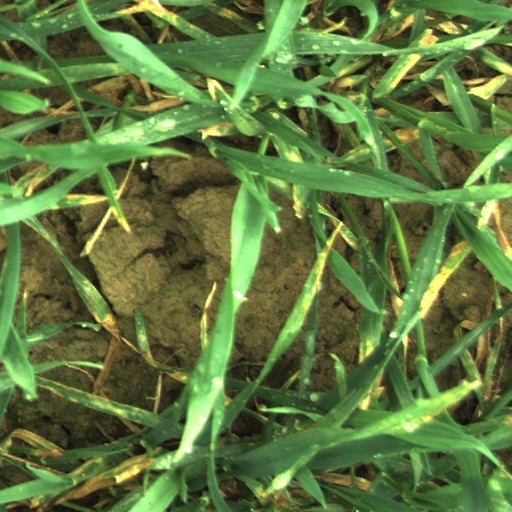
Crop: wheat